Special Forces Brigades of the Republic of Korea Army

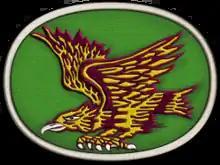
Insignia of the 1st Special Forces Brigade (Airborne)

1st Special Forces Brigade was founded on April 1, 1958, under the name of 1st Combat Group. This was the original unit of the ROK Special Forces. In October 1958, it adopted the name of 1st Special Forces Group. And in September 1972 it became 1st Special Forces Brigade. The former commander of the 1st Special Forces Brigade, Chun Doo Hwan, served as President of Korea from 1980 to 1988. Its special pocket patch emblem is the Eagle.